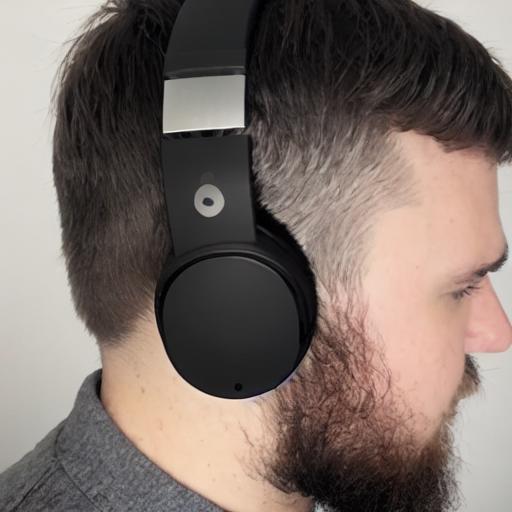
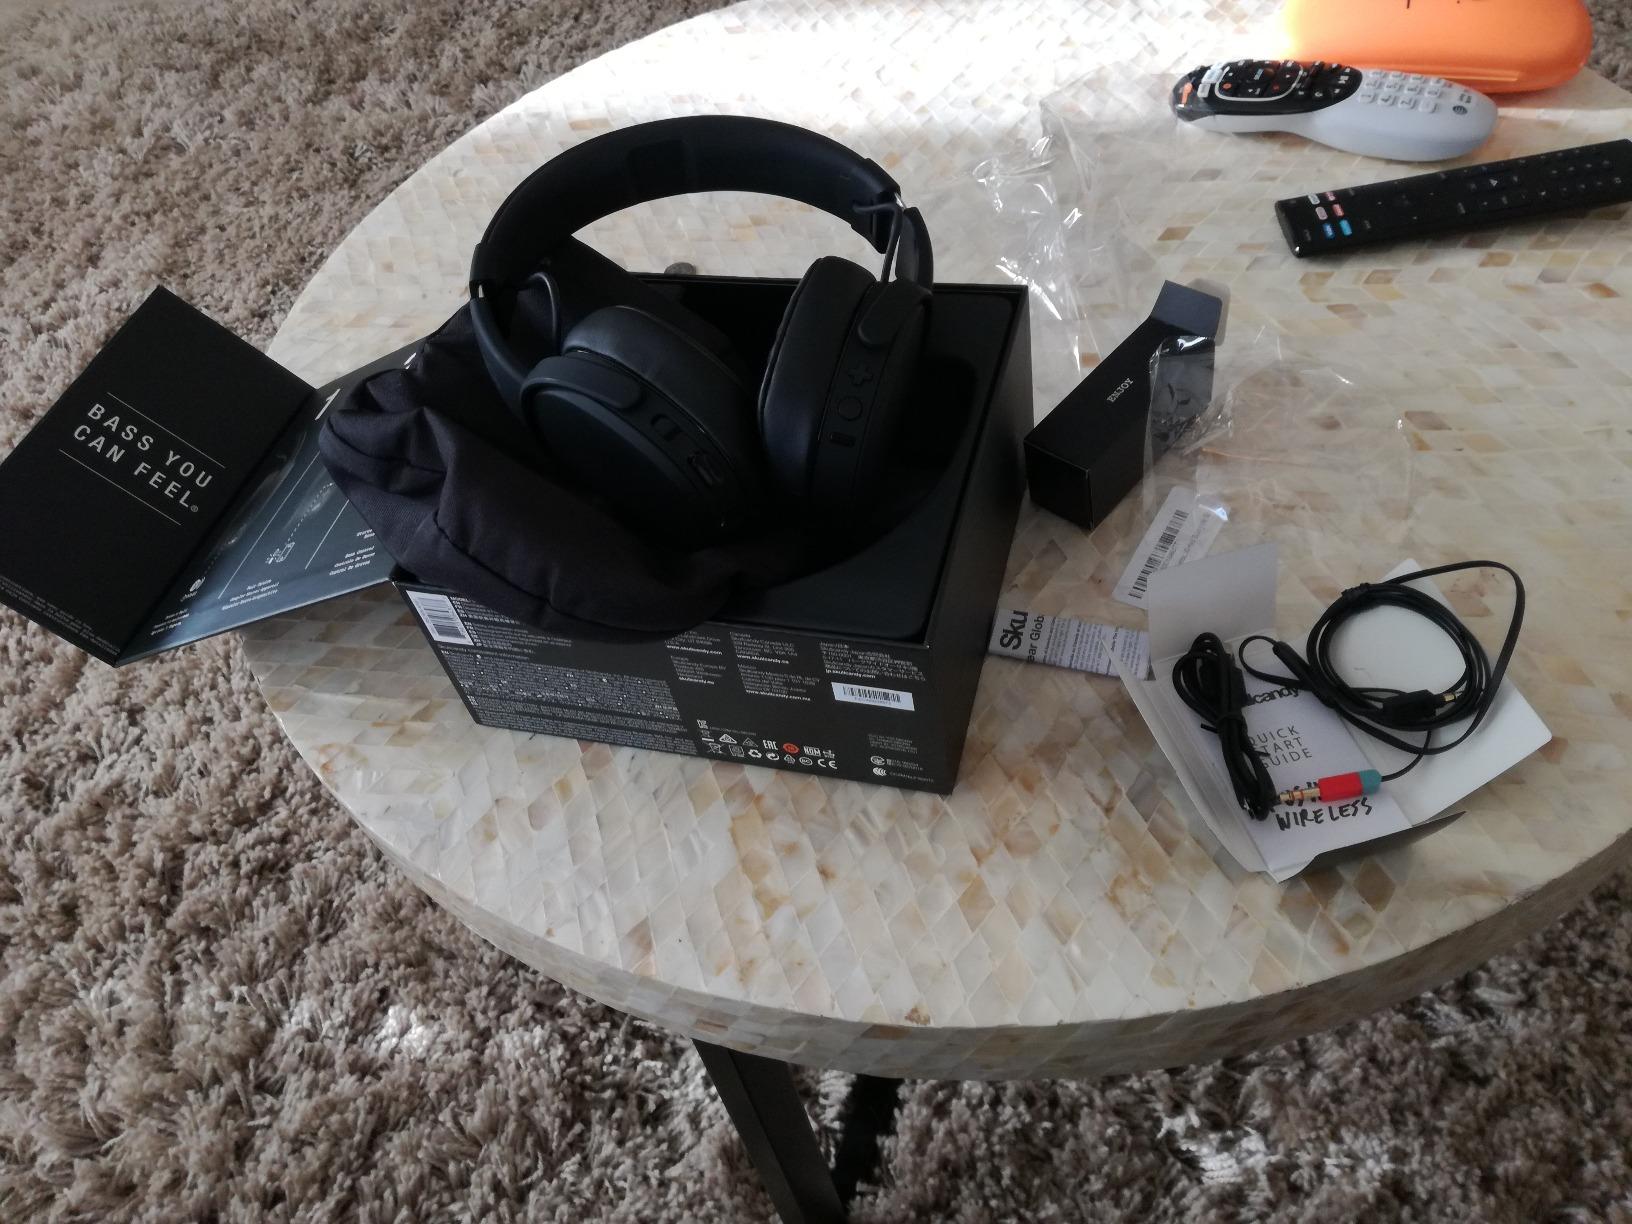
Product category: headphones
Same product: no